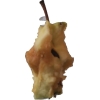
Label: apples